Kayenta, Arizona

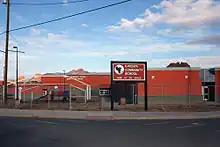
Kayenta Community School of the Bureau of Indian Education

Kayenta is served by the Kayenta Unified School District. The Kayenta Unified School District operates several schools serving the communities of Kayenta, Chilchinbeto, Dennehotso, and Shonto. These include Debbie Braff Elementary School (formerly Kayenta Intermediate School and Kayenta Elementary School), Baker Middle School (formerly Kayenta Middle School), Monument Valley High School, and the ABC Preschool (formerly Kayenta Primary School). Recent decisions to rename some schools have been made to honor specific individuals from the community. While the school board has cited community support for these changes, some public discussion and debate continue.